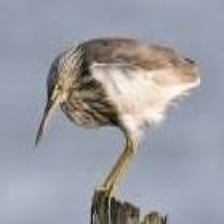
Species: CHINESE POND HERON
Scientific name: ARDEOLA BACCHUS
ImageNet parent category: little_blue_heron